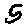
Label: 5